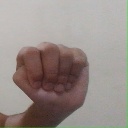
अक्षर: ठ